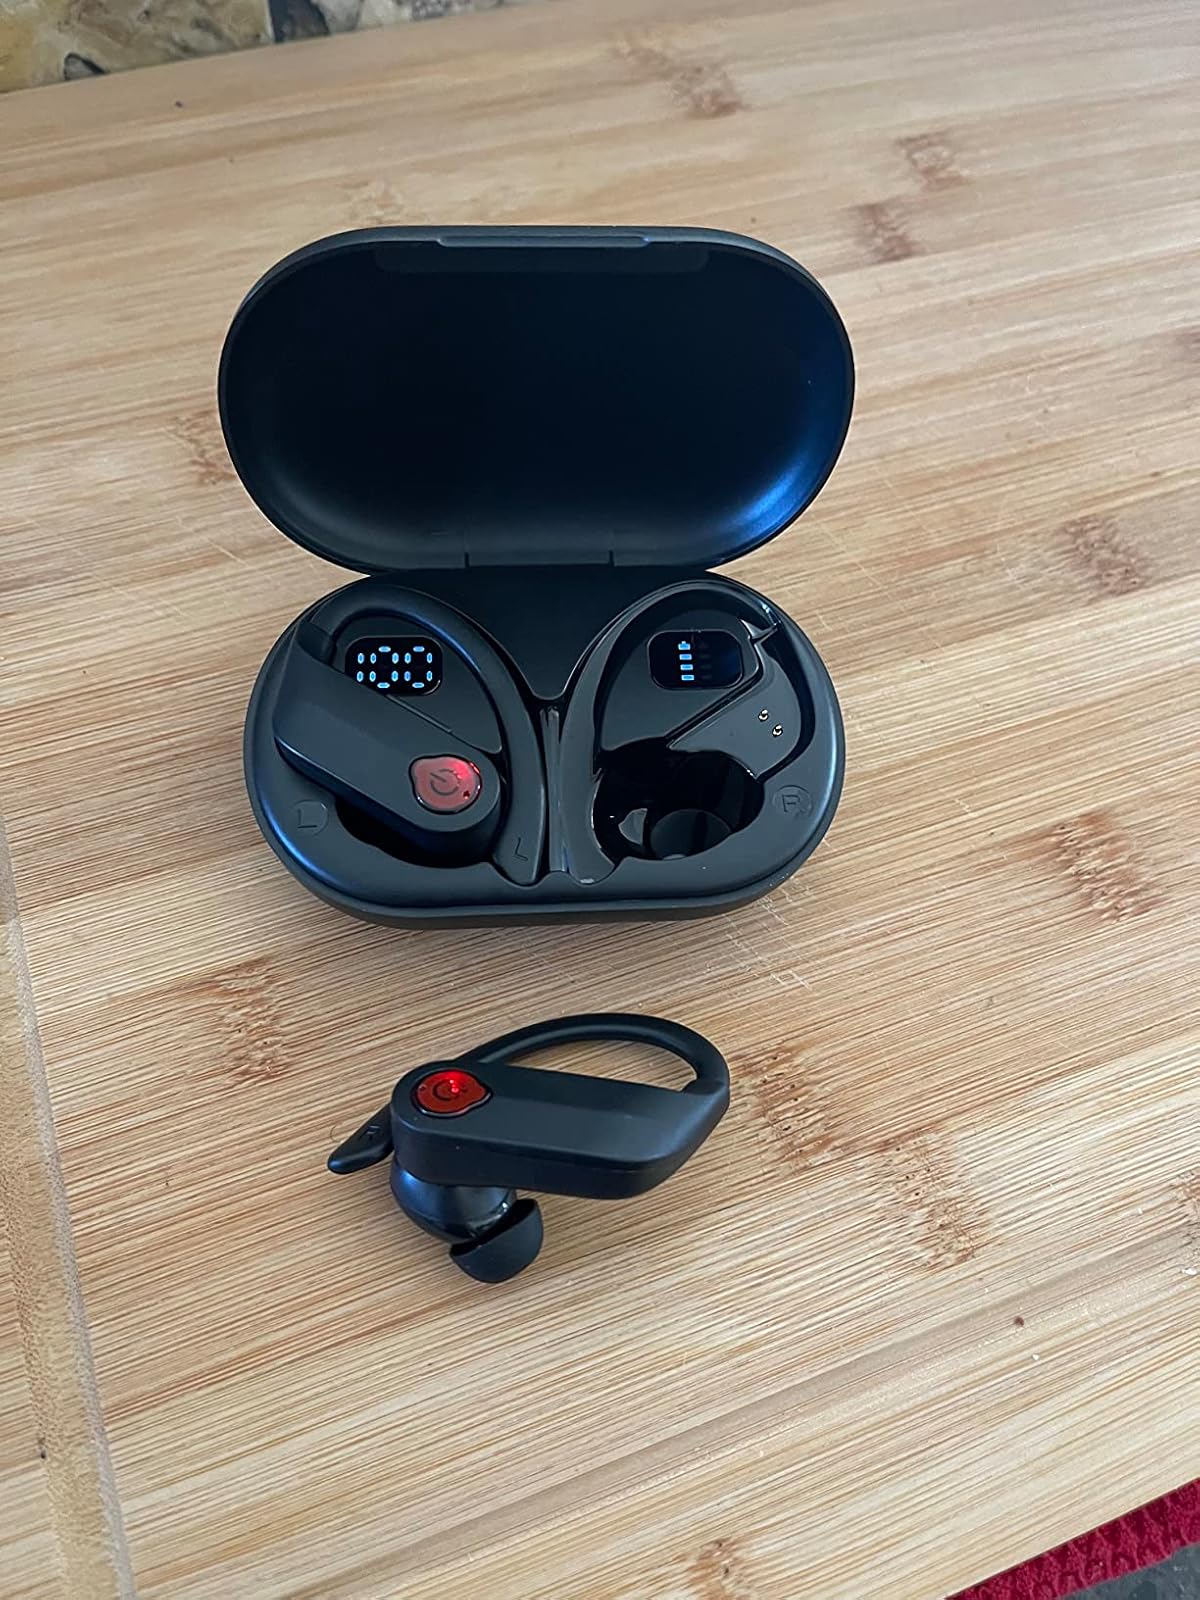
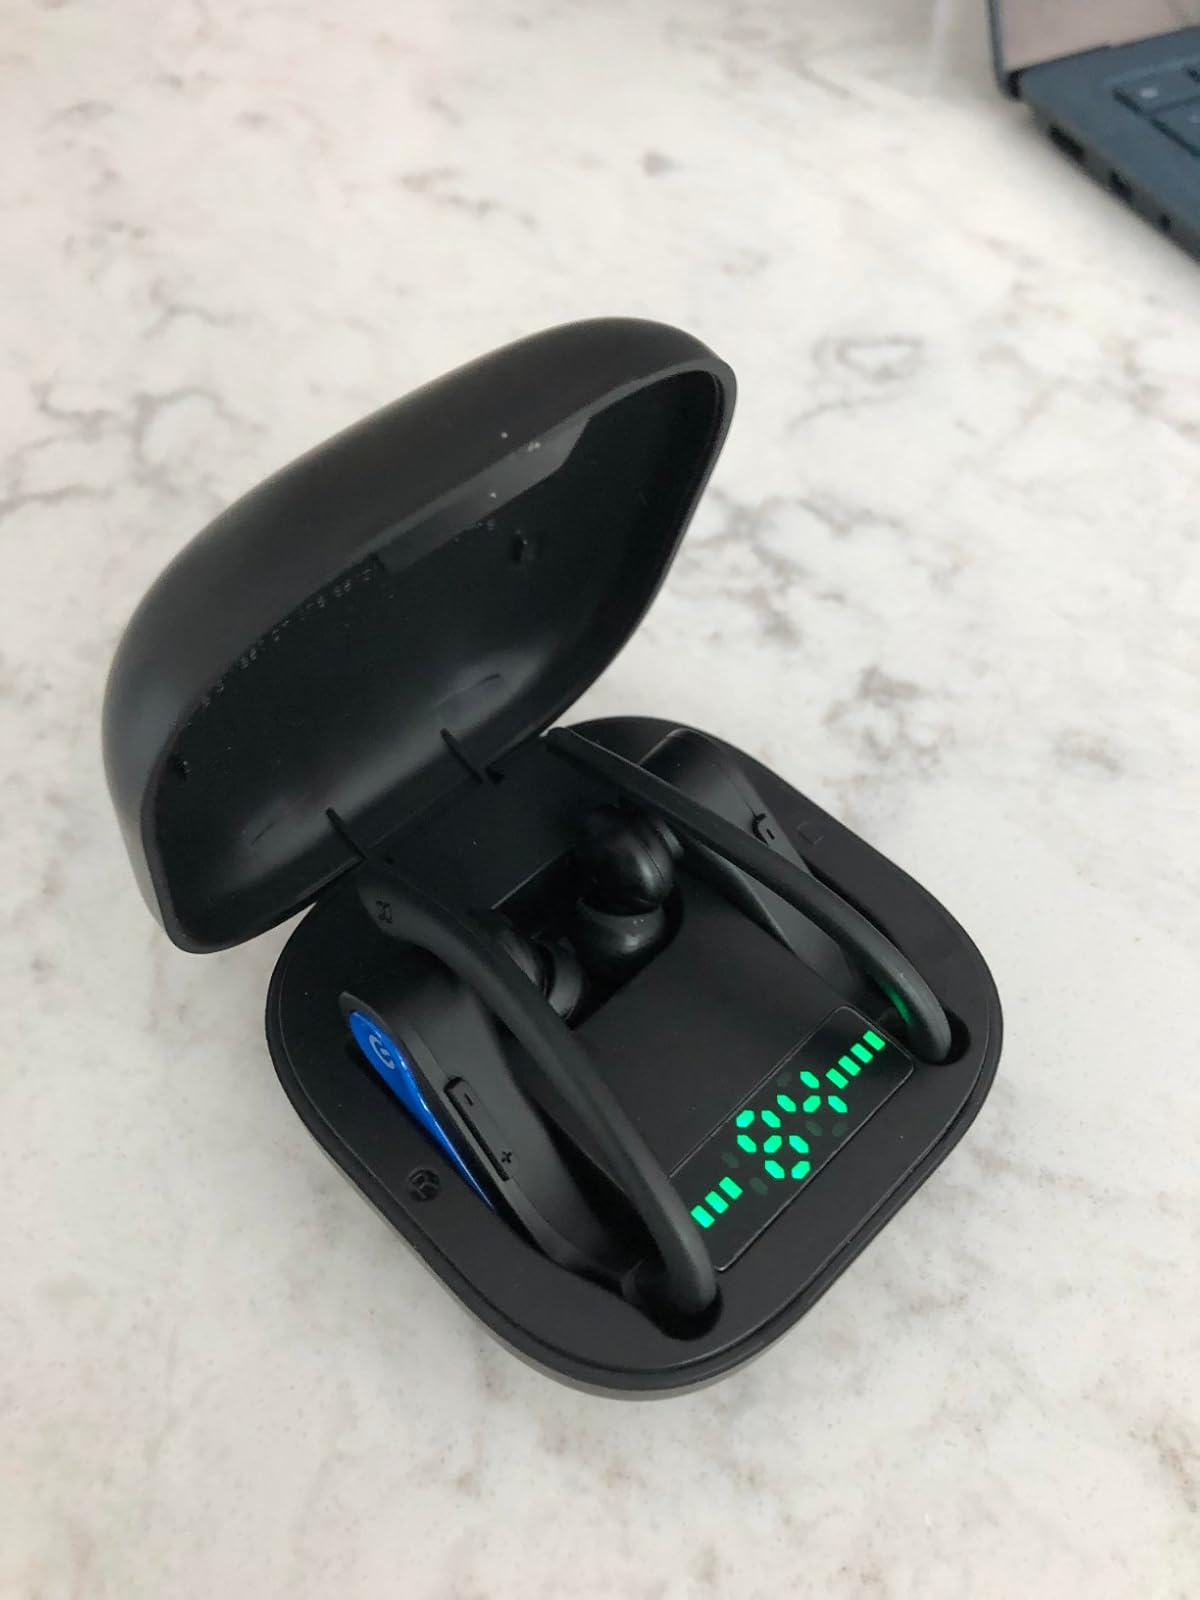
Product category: earbuds
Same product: no